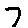
Label: 7